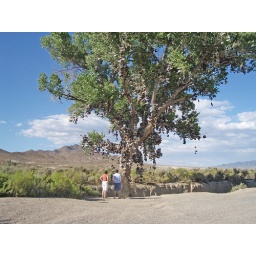
the tree of shoes on the loneliest road in america